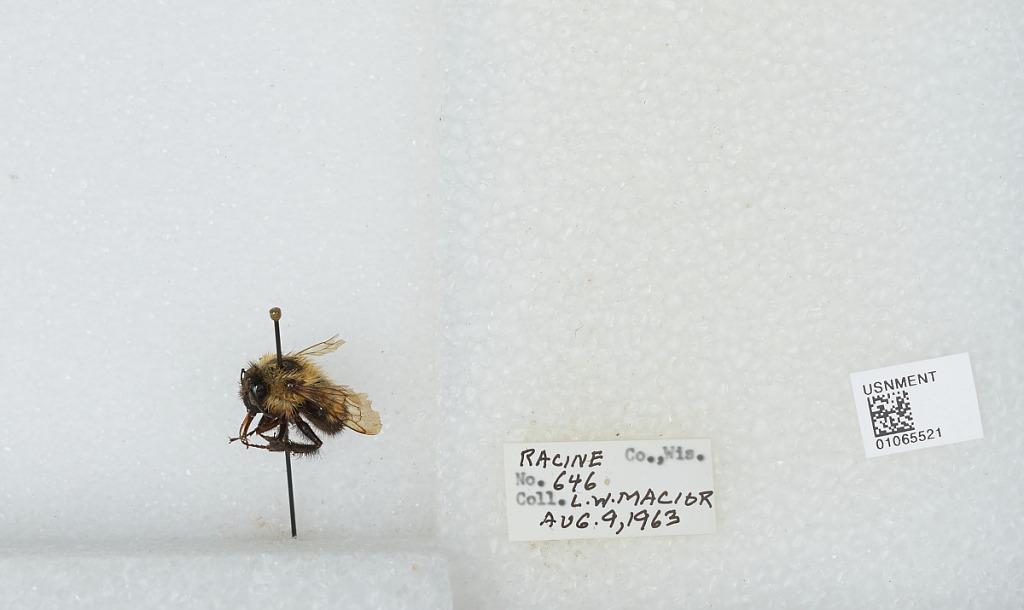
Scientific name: Bombus (Bombus) affinis Cresson
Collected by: L. Macior
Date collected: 1963-8-9
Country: United States
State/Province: Wisconsin
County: Racine
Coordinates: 42.78, -87.76